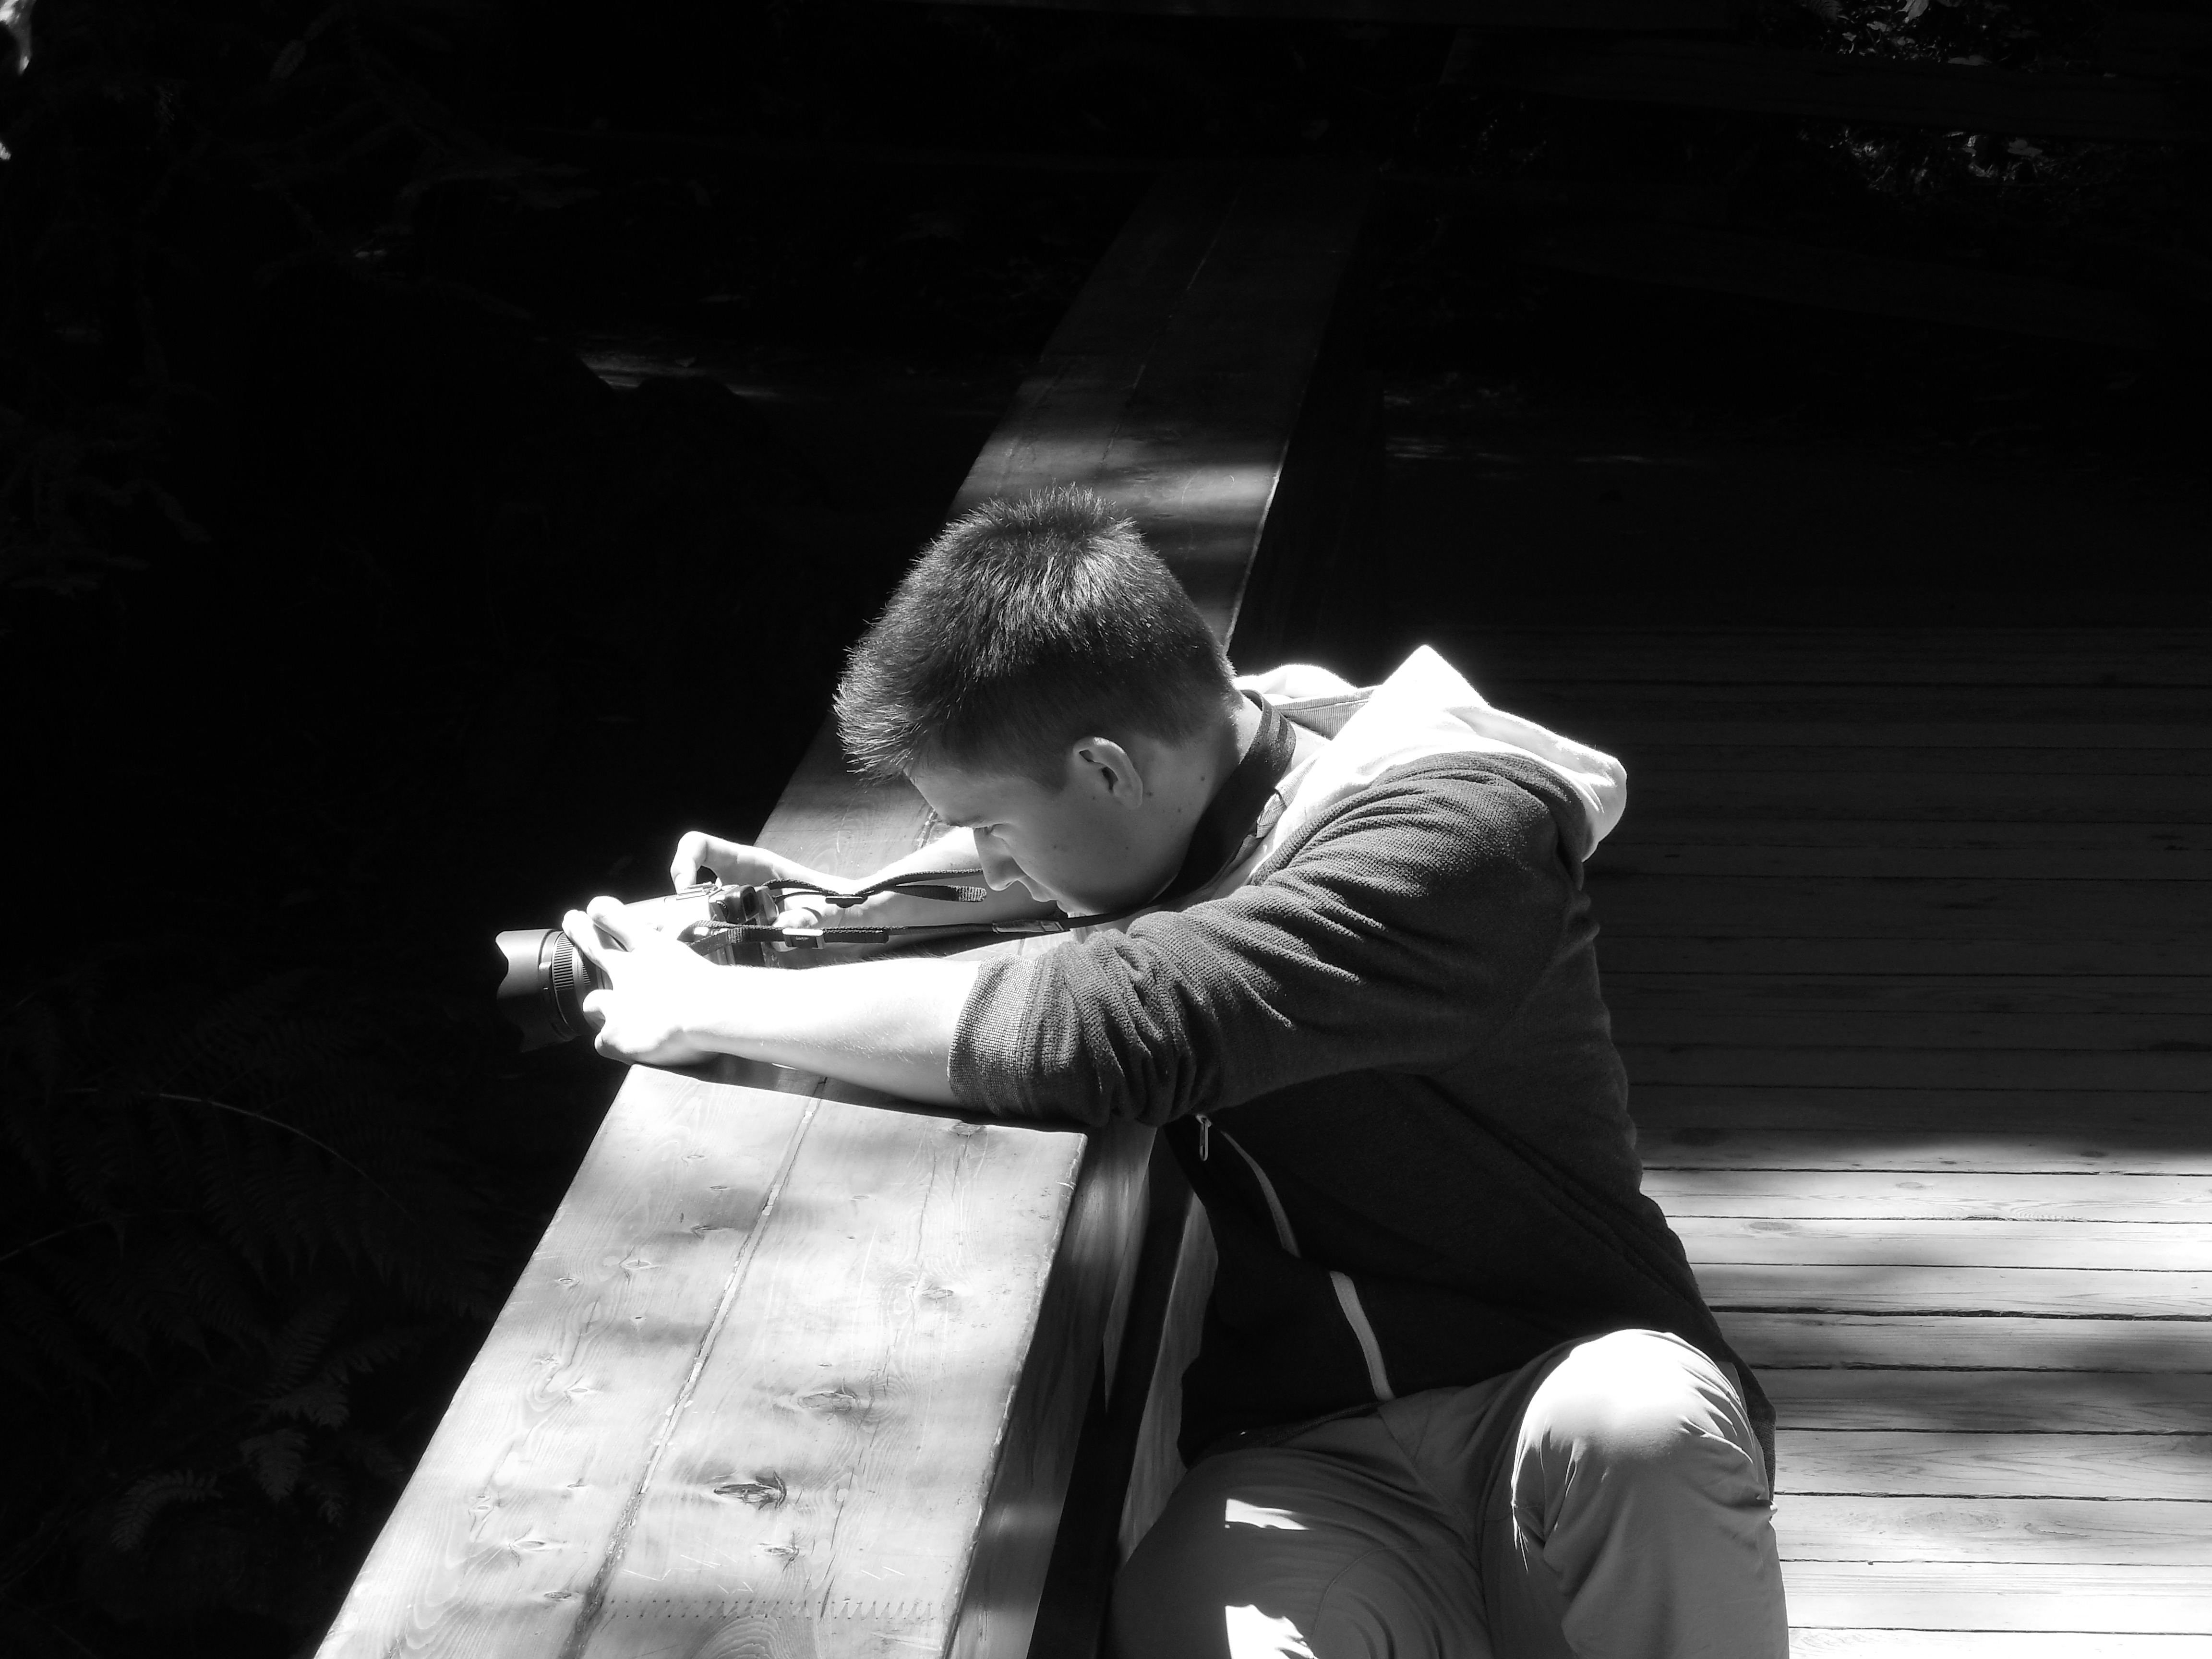
person, light, black and white, people, white, photography, photographer, boy, male, guy, portrait, sitting, darkness, black, monochrome, black white, taking photo, photograph, image, teen, cameraman, cameras, monochrome photography, film noir, human positions